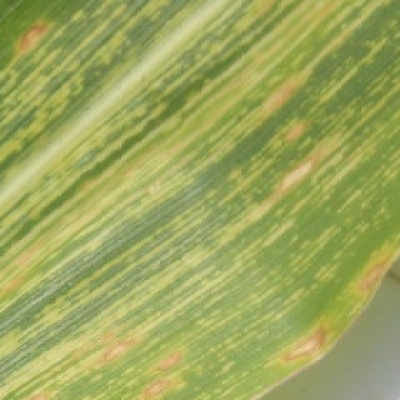
Label: Corn_(Maize)___Maize_Streak_Virus